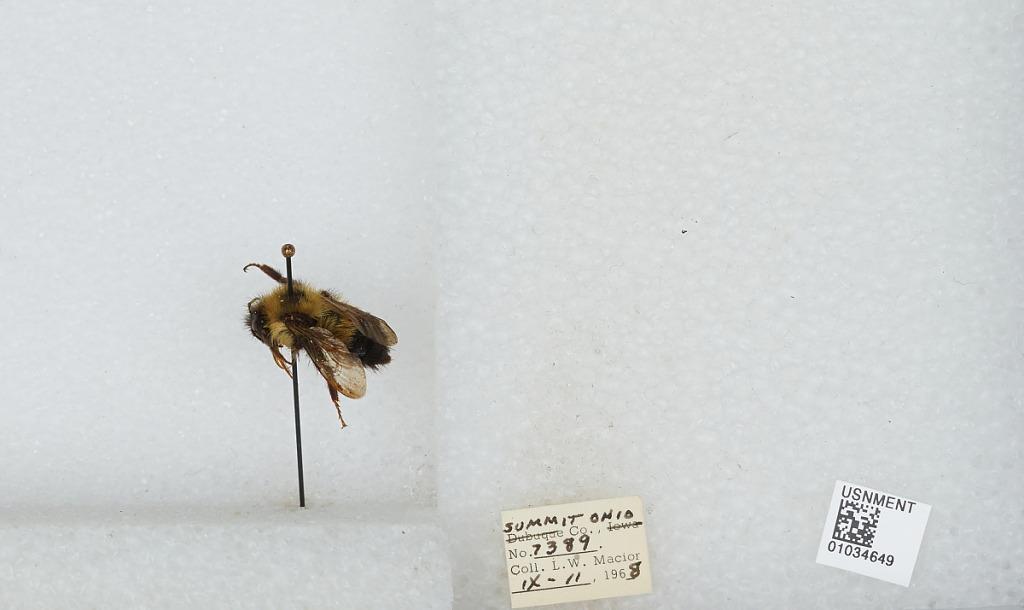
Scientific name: Bombus (Pyrobombus) vagans vagans Smith
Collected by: L. Macior
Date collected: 1968-9-11
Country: United States
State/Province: Ohio
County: Summit
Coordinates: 41.0917, -81.5594